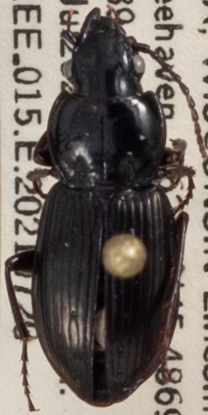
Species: Pterostichus pensylvanicus
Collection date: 2021-07-20
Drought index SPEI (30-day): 0.184
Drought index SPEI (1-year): -0.074
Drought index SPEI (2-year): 1.13